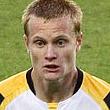
Age: 21